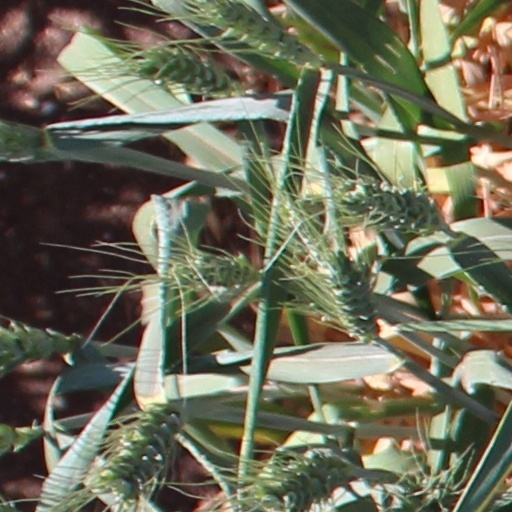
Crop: wheat